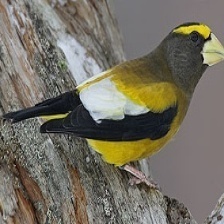
Species: EVENING GROSBEAK
Scientific name: COCCOTHRAUSTES VESPERTINUS